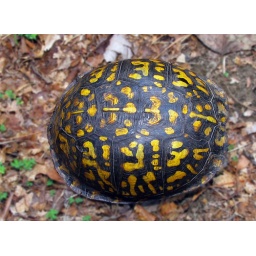
This female turtle was found crossing Whiskey Road in Ridge, NY on the evening of June 10, 2008.